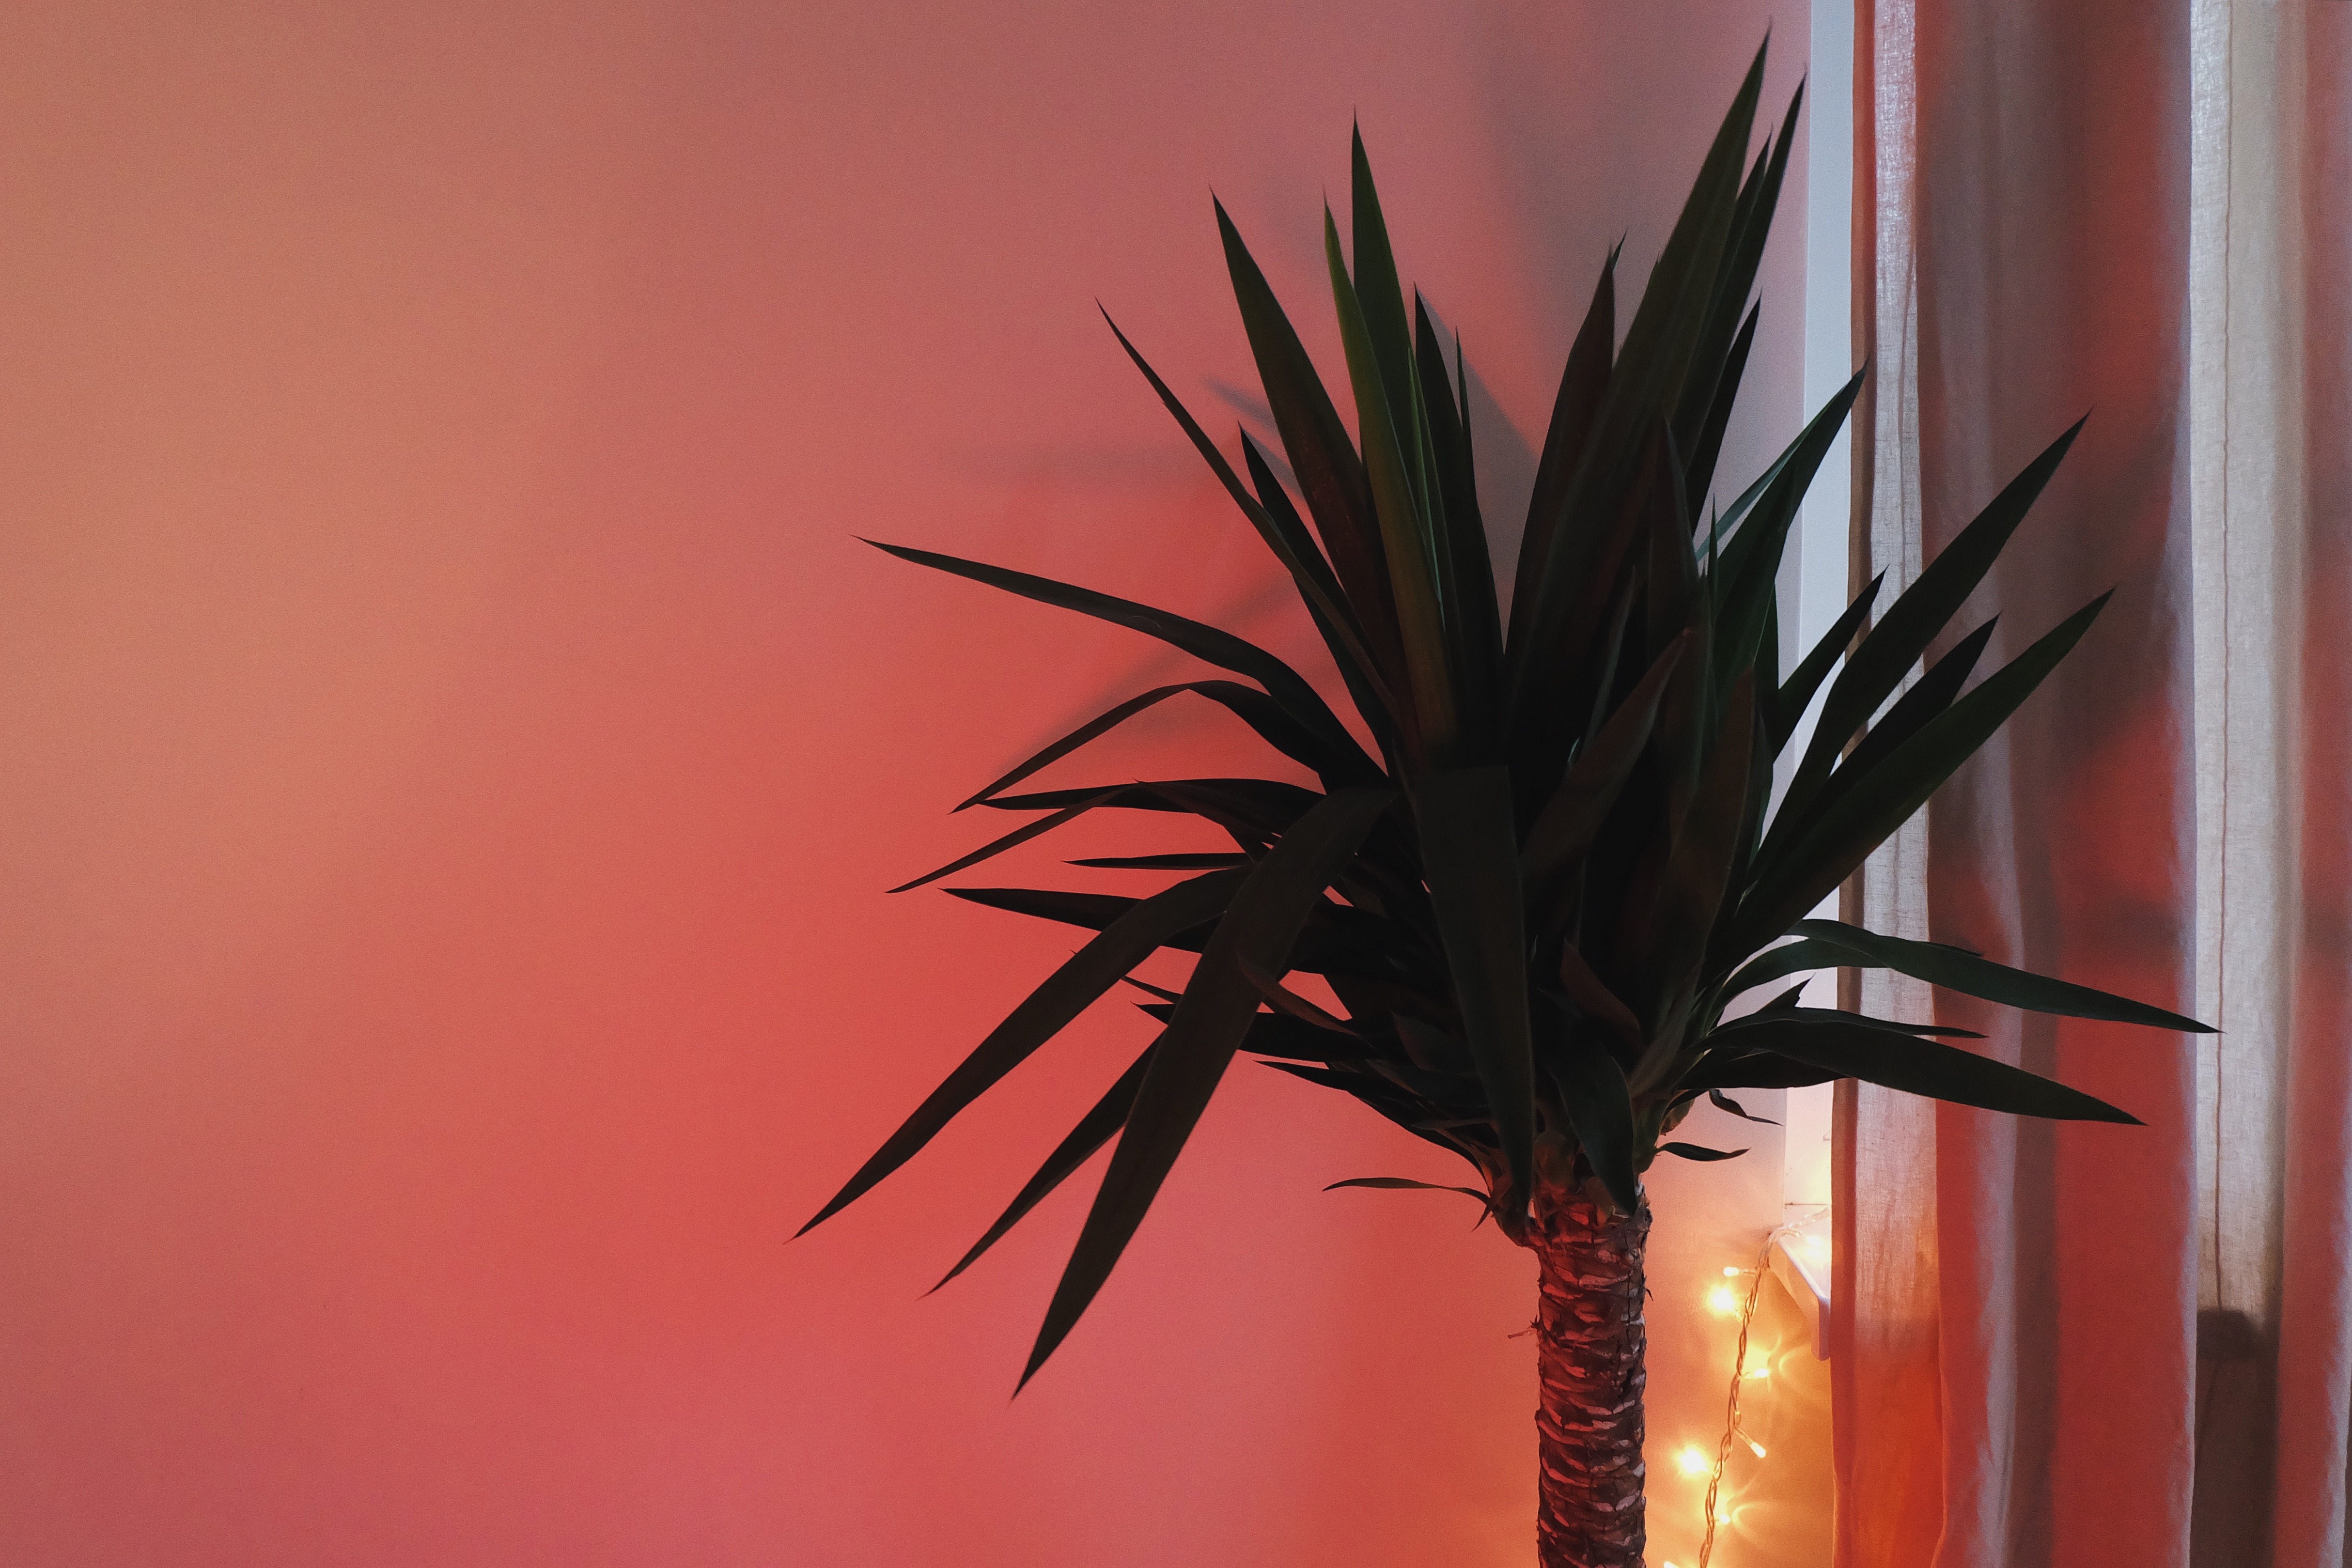
tree, branch, plant, palm tree, leaf, flower, red, color, room, lighting, decor, flora, twig, art, shape, flowering plant, plant stem, arecales, palm family